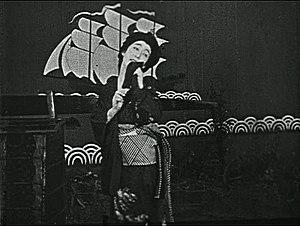
L'Étrangère Okichi est un film muet japonais en noir et blanc de Kenji Mizoguchi sorti en 1930.